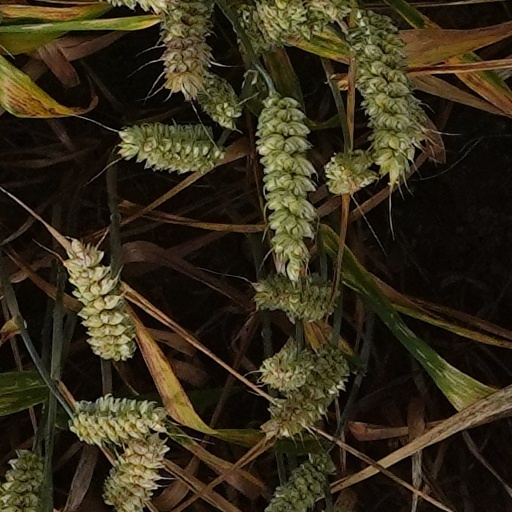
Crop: wheat